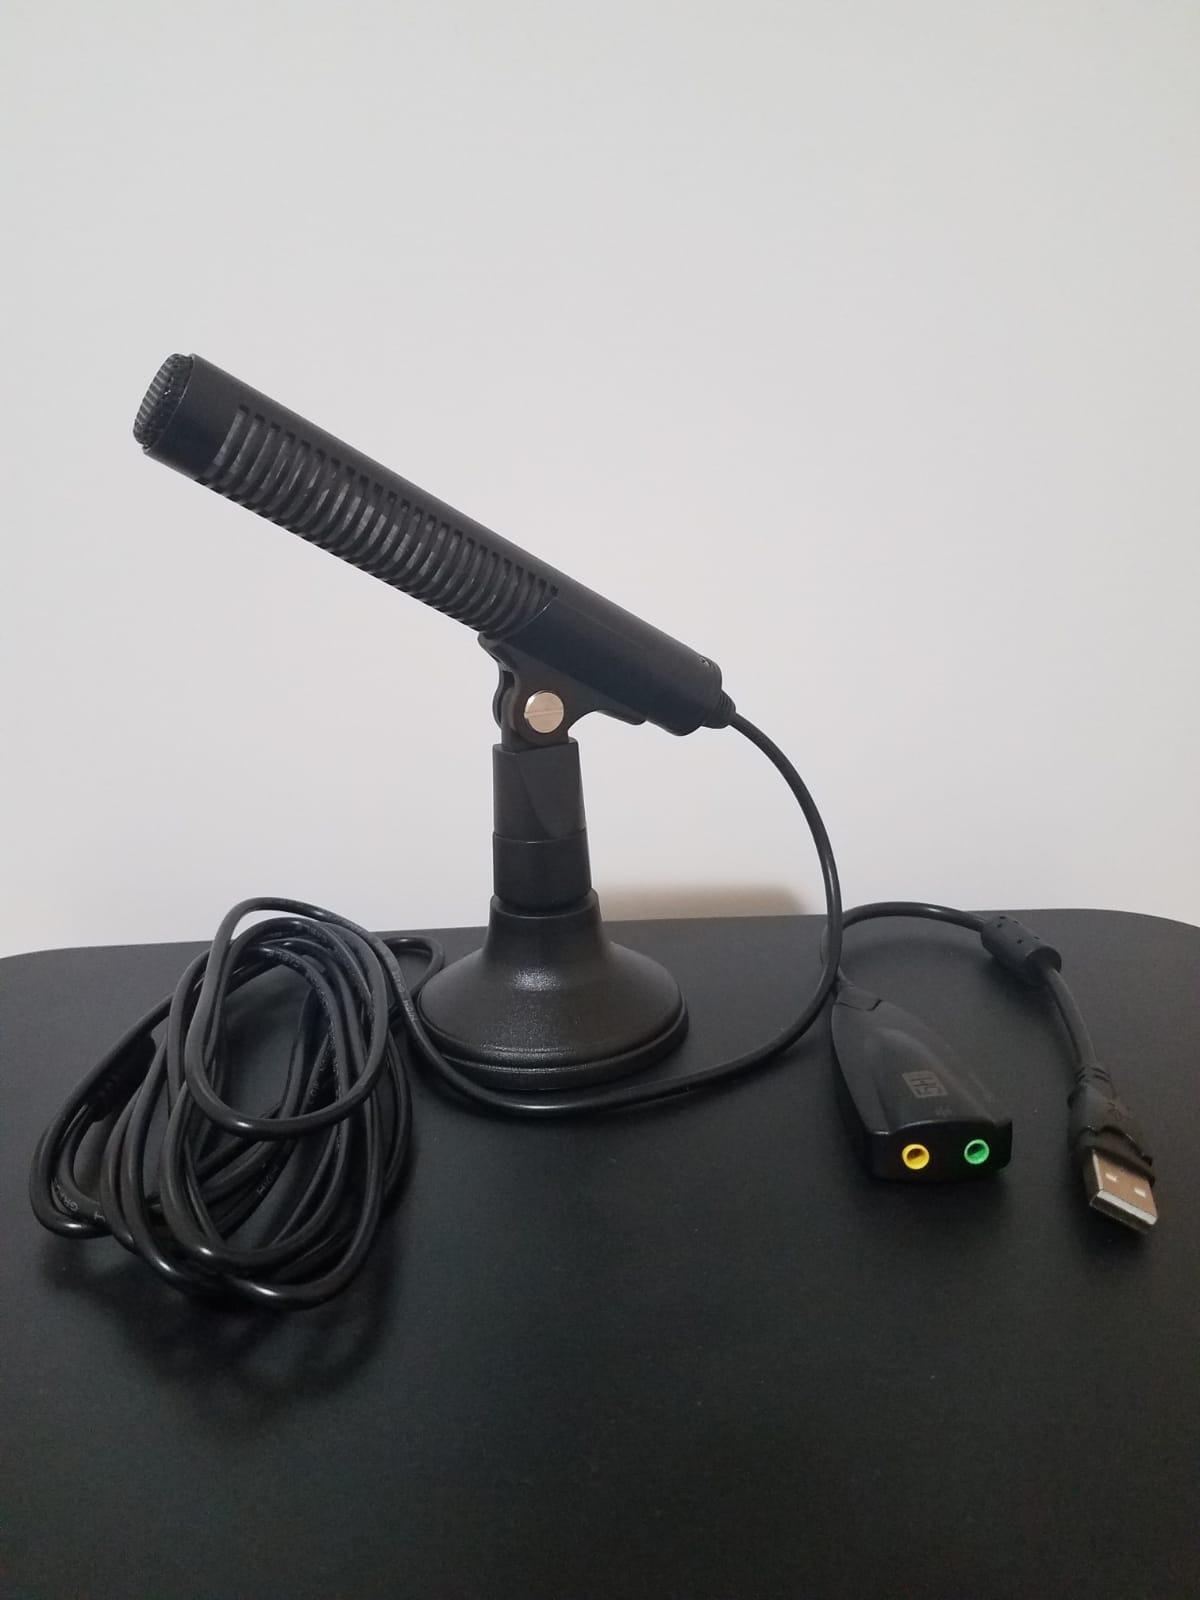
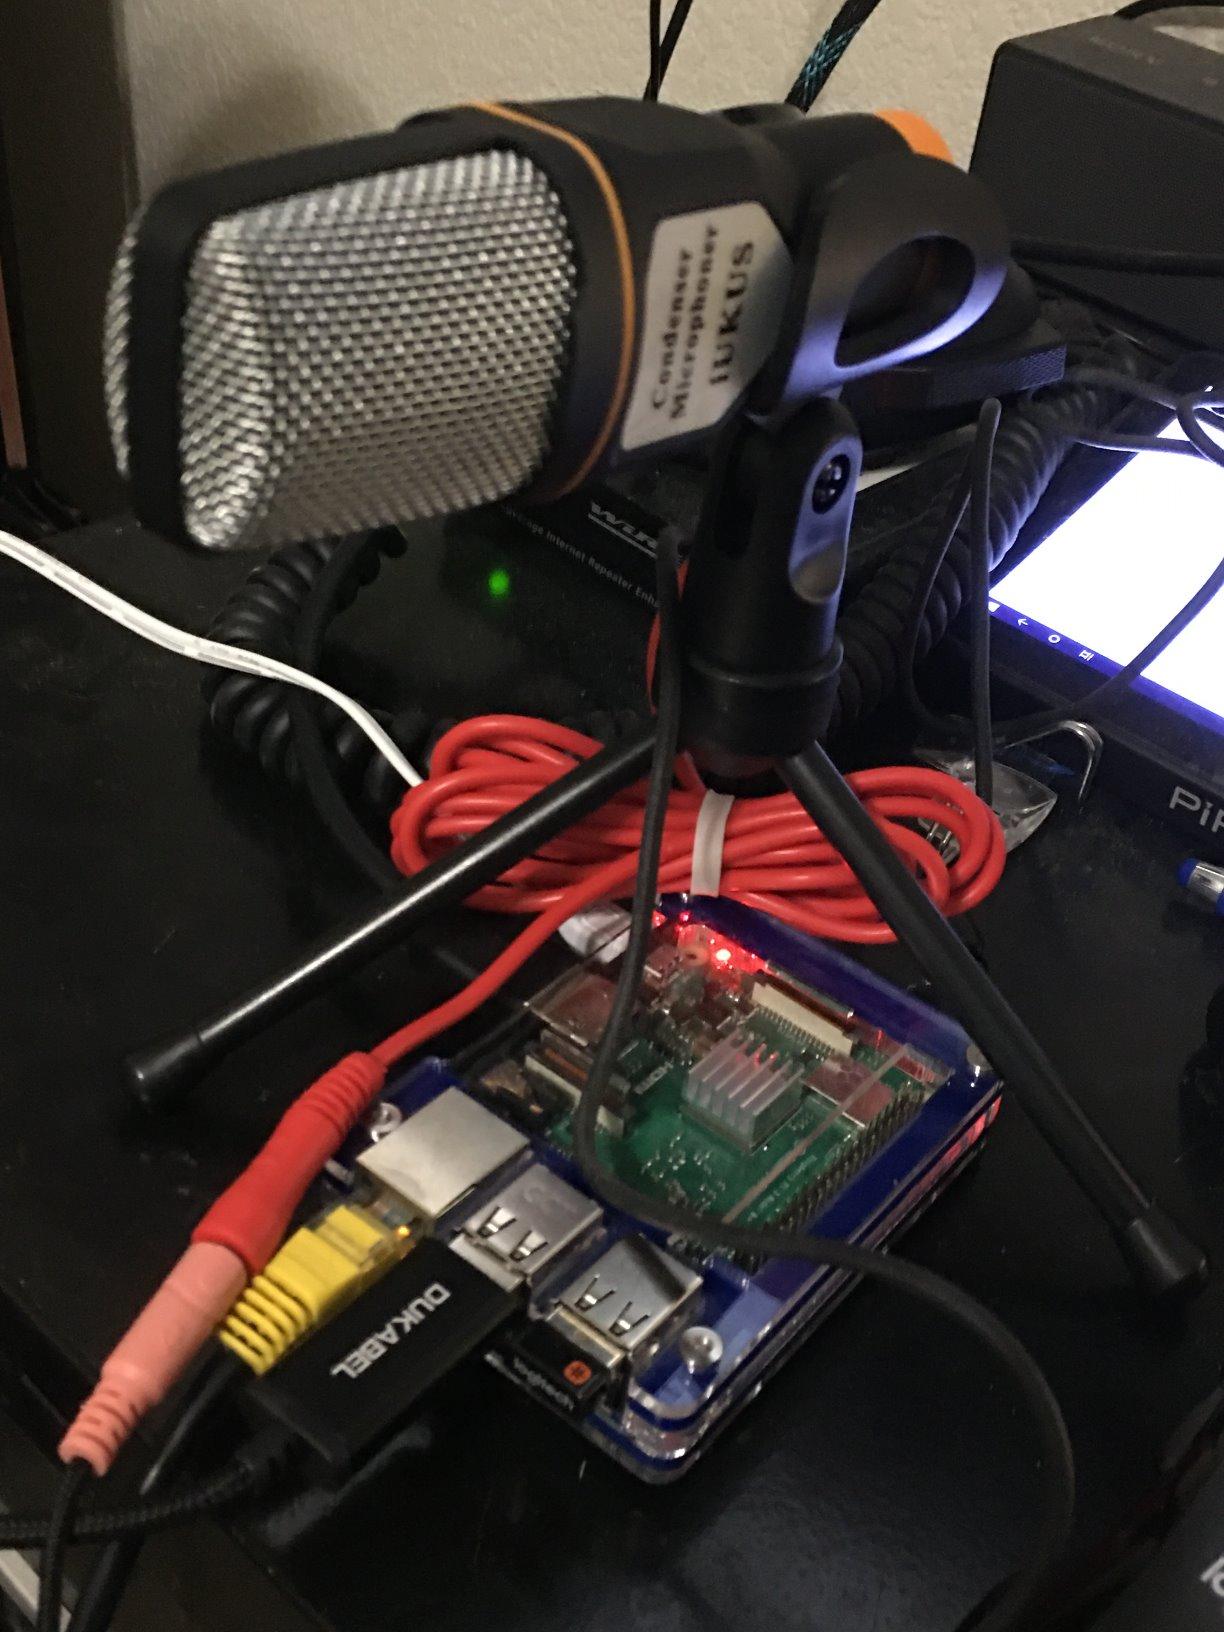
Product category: microphone
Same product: no